Würzburg Residence

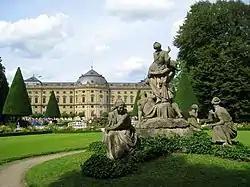
View of the Residence from the Court Gardens with the Abduction of Proserpina in the front

From 1945 to 1987, the building and its interiors were reconstructed to their current state. The rebuilding cost about €20m.